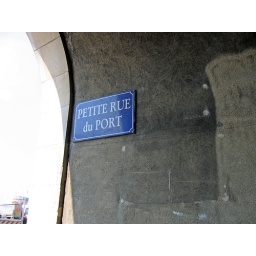
old fish market &amp;amp; Fontaine house was near here